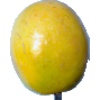
Label: maracuja